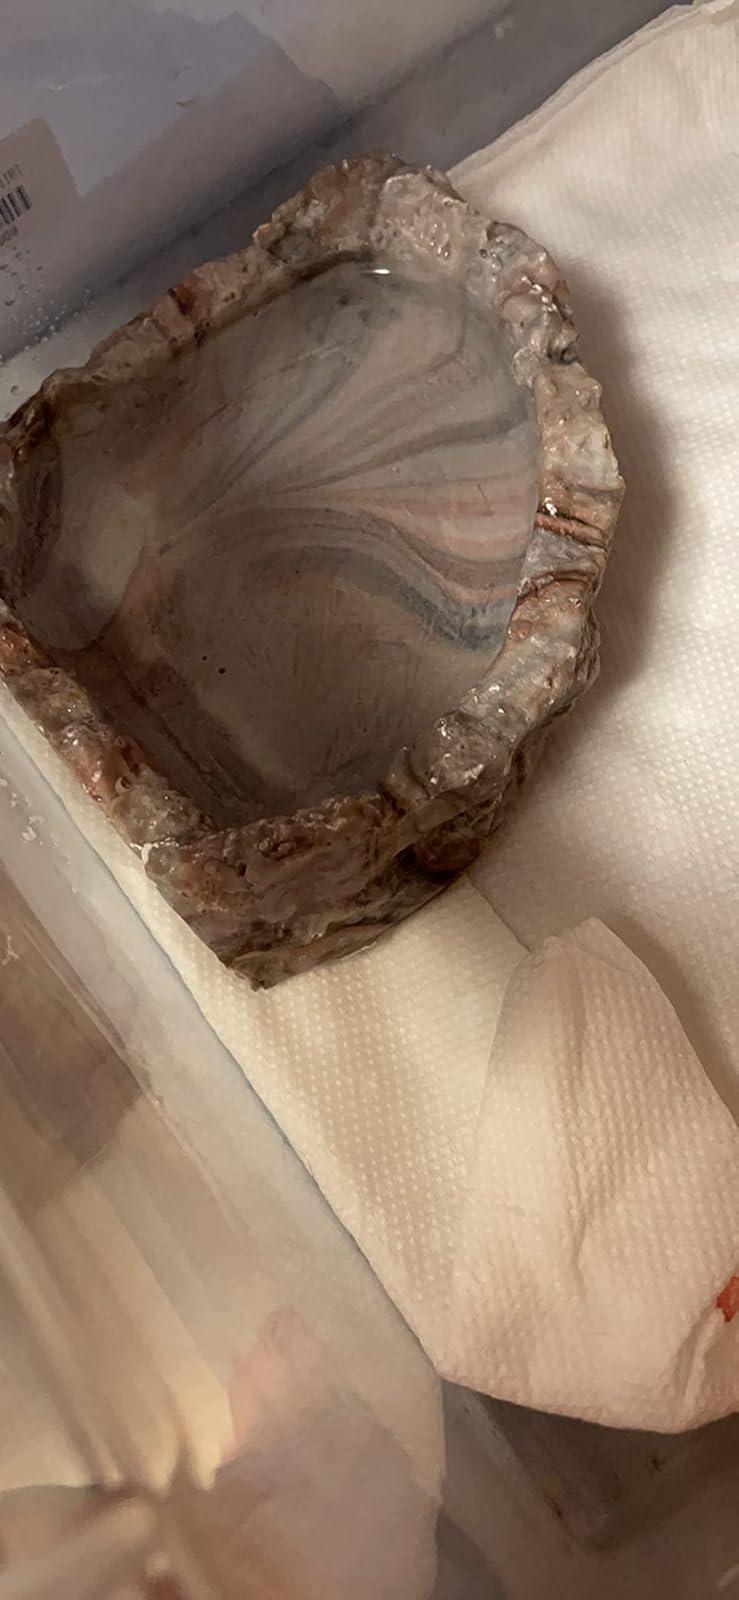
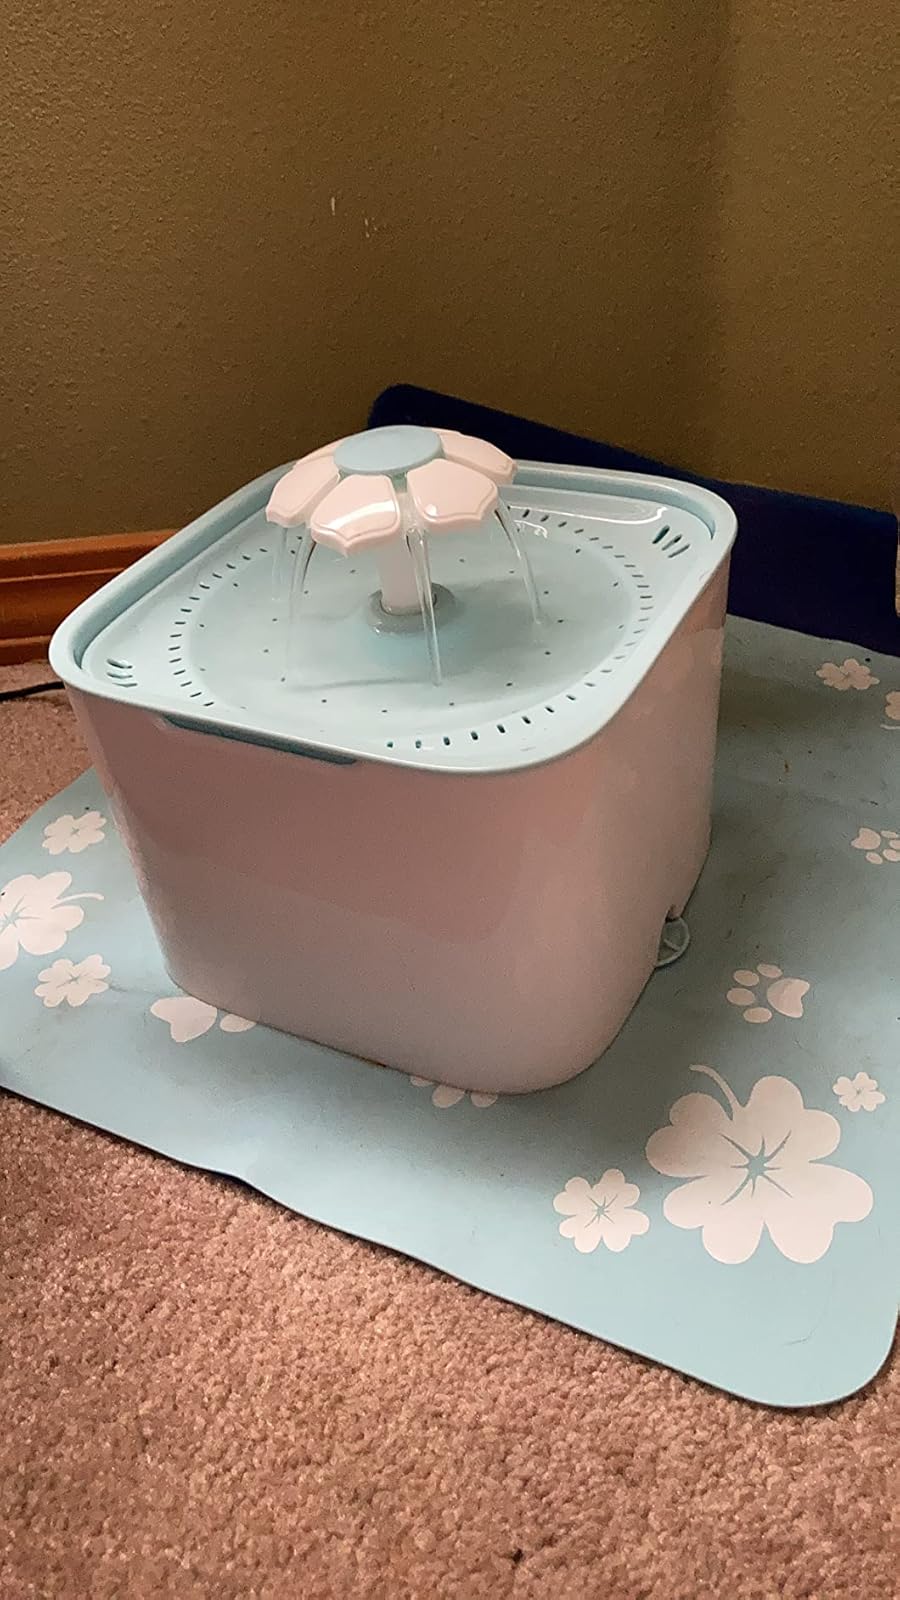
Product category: items_bowl
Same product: no